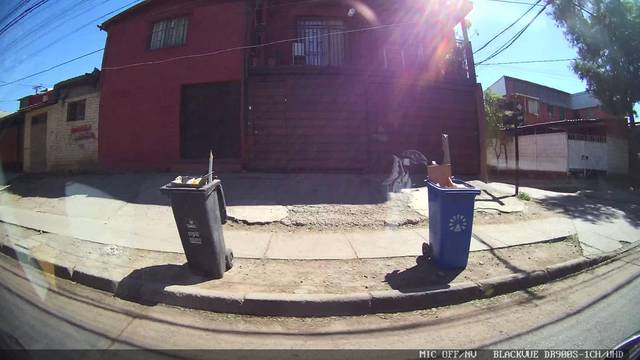
Region: Chile
Coordinates: -33.449, -70.756